Irritation

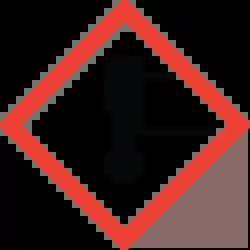
In the OSHA universe, the Exclamation Mark signifies an immediate skin, eye or respiratory tract irritant, or narcotic.

Irritation, in biology and physiology, is a state of inflammation or painful reaction to allergy or cell-lining damage. A stimulus or agent which induces the state of irritation is an irritant. Irritants are typically thought of as chemical agents (for example phenol and capsaicin) but mechanical, thermal (heat), and radiative stimuli (for example ultraviolet light or ionising radiations) can also be irritants. Irritation also has non-clinical usages referring to bothersome physical or psychological pain or discomfort.